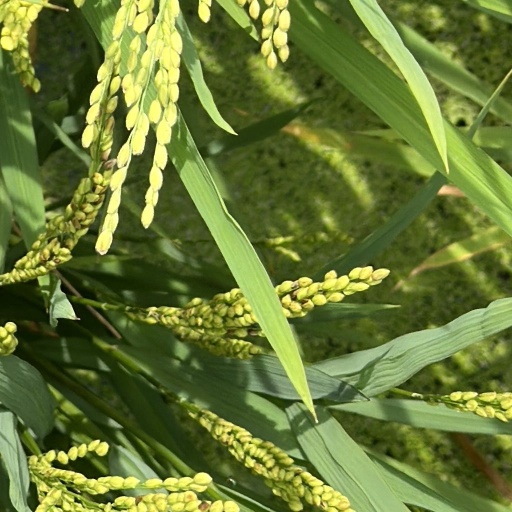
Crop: rice